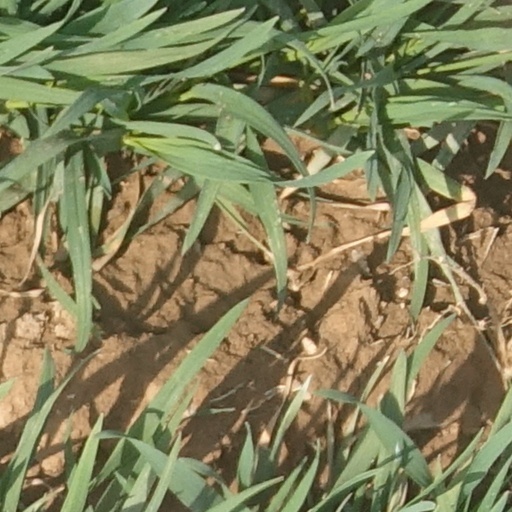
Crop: wheat